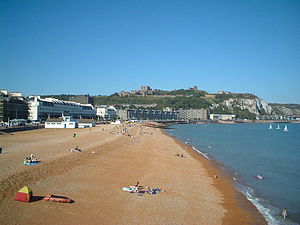
Dover
Dover
Dover er en by i Kent i det sydøstlige England ved Doverstrædet i den Engelske Kanal. Byen har ca. 31.000 indbyggere, og er det vigtigste overfartsted til Frankrig med henholdvis skib og gennem Eurotunnelen.